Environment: real
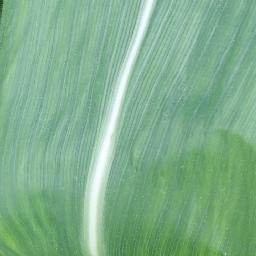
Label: healthy